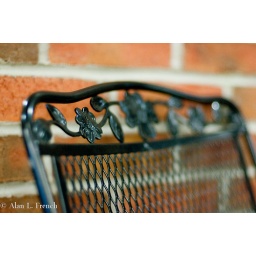
An artsy look at my executive chair in my mobile office (a.k.a. the Tri-State Airport).